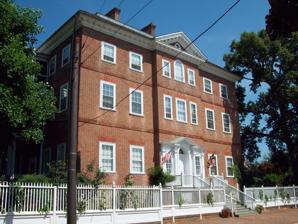
Building: Chase–Lloyd House
Country: United States of America
Year built: 1769
Historic house in Maryland, United States United States historic place Chase-Lloyd House U.S. National Register of Historic Places U.S. National Historic Landmark Chase–Lloyd House, July 2009 Show map of Maryland Show map of the United States Location 22 Maryland Avenue, Annapolis, Maryland Coordinates 38°58′52″N 76°29′19.7″W / 38.98111°N 76.488806°W / 38.98111; -76.488806 Built 1769 Architect Buckland, William and Noke, William Architectural style Georgian NRHP reference No. 70000260 Significant dates Added to NRHP April 15, 1970 Designated NHL April 15, 1970 The Chase–Lloyd House is a historic house at 22 Maryland Avenue in Annapolis, Maryland . Built in 1769–1774, it is one of the first brick three-story Georgian mansions to be built in the Thirteen Colonies , and is one of the finest examples of the style. Its interiors were designed  by William Buckland . Its construction was started for Samuel Chase , who would later be a signatory to the Declaration of Independence and Associate Justice of the Supreme Court , but Chase sold the building unfinished to Edward Lloyd IV in 1771. Lloyd completed the house in 1774 with assistance from Buckland and another architect, William Noke. The house remained in the Lloyd family until 1847, when it was sold to a relation of Chase. Hester Anne Chase was the daughter of Jeremiah Townley Chase who was Samuel Chase's cousin. When she died, she left the house to her 3 orphan nieces, Francis, Matilda, and Hester. In 1888 the house was bequeathed for use as a home for elderly women by the will of the last living niece, Hester. It continues in this use today. While the upper floors are off limits to visitors, the main floor and the extensive gardens are open to the public. Description The three-story brick house stands over a tall basement and measures 54 feet (16 m) wide and 43 feet (13 m) deep. The 18 inches (46 cm) thick walls are laid in Flemish bond with belt courses of rubbed brick at the second and third floor lines. The front is accented by a central three-bay wide projecting pavilion. The three-part central door with pediment, entablature, fanlight and sidelights is unusual for pre-Revolutionary times. Above the door a triple window on the second floor is followed by an arched window on the third floor. Windows are capped by flat arches of rubbed brick. First and second floor windows are six-over-six, while third floor windows are six-over-three. The rear pavilion features a large Palladian window that relates to the main stair landing on the interior. The house's plan is of the four room, center hall type, but on a very large scale. The entrance hall contains a screen of free-standing Ionic order Ionic columns, beyond which a central stair rises to the large Palladian window at the landing.  The ascending stair flights split at the landing, rising in  parallel runs to flank the first run on either side. The flights were originally unsupported, but supports have since been inserted to correct sagging. Interior ceilings feature plaster moldings in the manner of Robert Adam . The woodwork, and particularly the door frames of the first floor, is extensively carved.  Interior doors are six-panel mahogany with wrought-silver handles. The most elaborate woodwork is in the dining room; this room has, however, lost its original plaster ceiling. On the second floor the bedrooms are accessed through arched openings with panels in the reveals. The house's original kitchen was located in the basement. A separate structure to the rear, called the Chase Annex, is a 19th-century addition. The house was designated a National Historic Landmark in 1970. See also Wye House : National Historic Landmark in Talbot County, Maryland , built for Edward Lloyd IV in 1790. Hammond–Harwood House , another National Historic Landmark, located across the street Colonial families of Maryland List of National Historic Landmarks in Maryland National Register of Historic Places in Anne Arundel County, Maryland Gallery Chase–Lloyd House, May 1942 Chase–Lloyd House, Entry Detail, July 2009 References